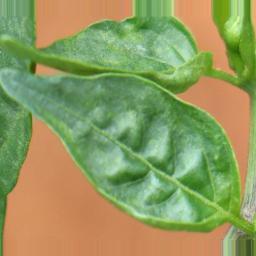
Label: mites_and_trips